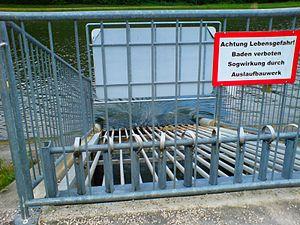
Le dégrillage est destiné à piéger les matières plus ou moins volumineuses et les déchets de toutes sortes contenus dans le chenal d’admission d’un ouvrage hydraulique ou au stade de prétraitement d'eaux usées domestiques, agricoles ou industrielles, pour permettre leur extraction puis stockage en benne et évacuation vers une voie de traitement.